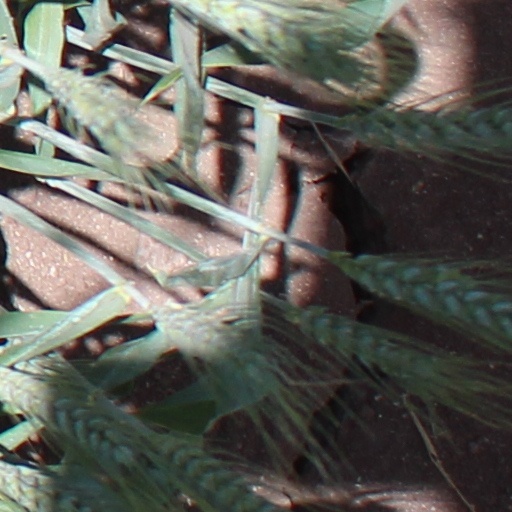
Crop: wheat